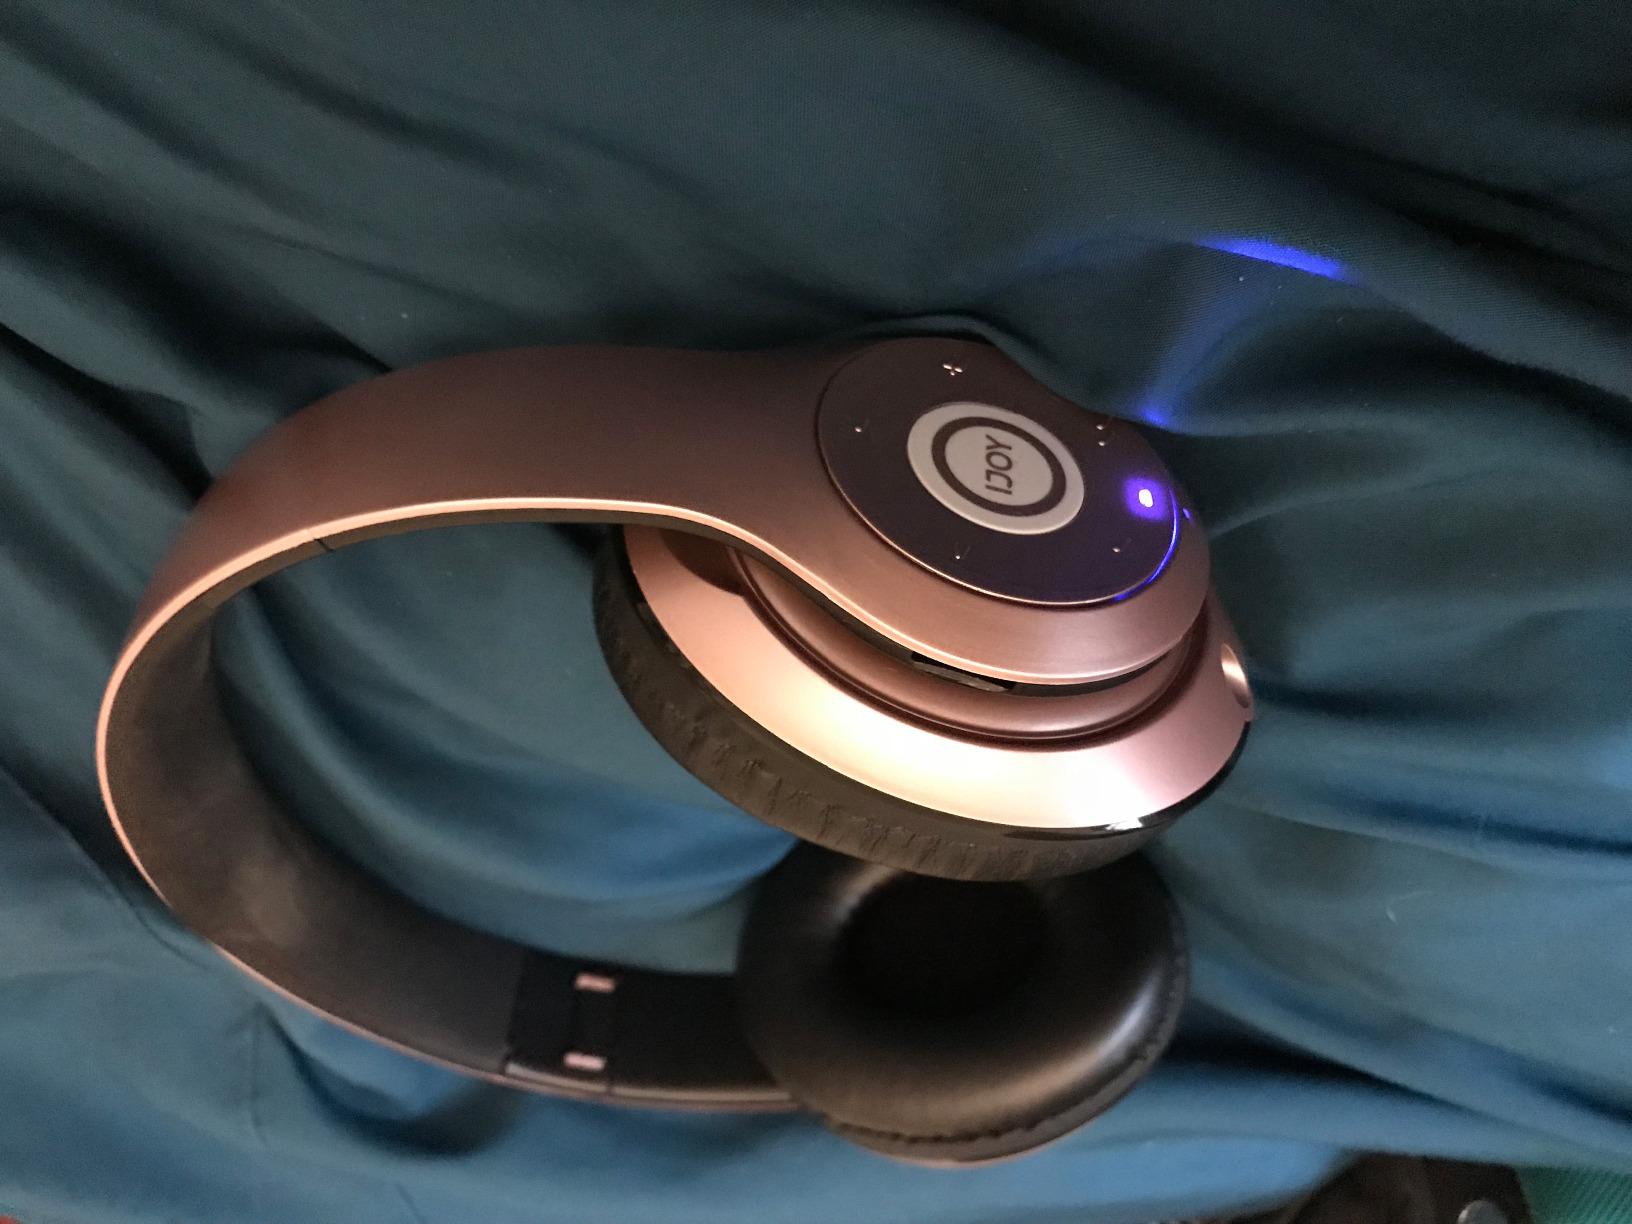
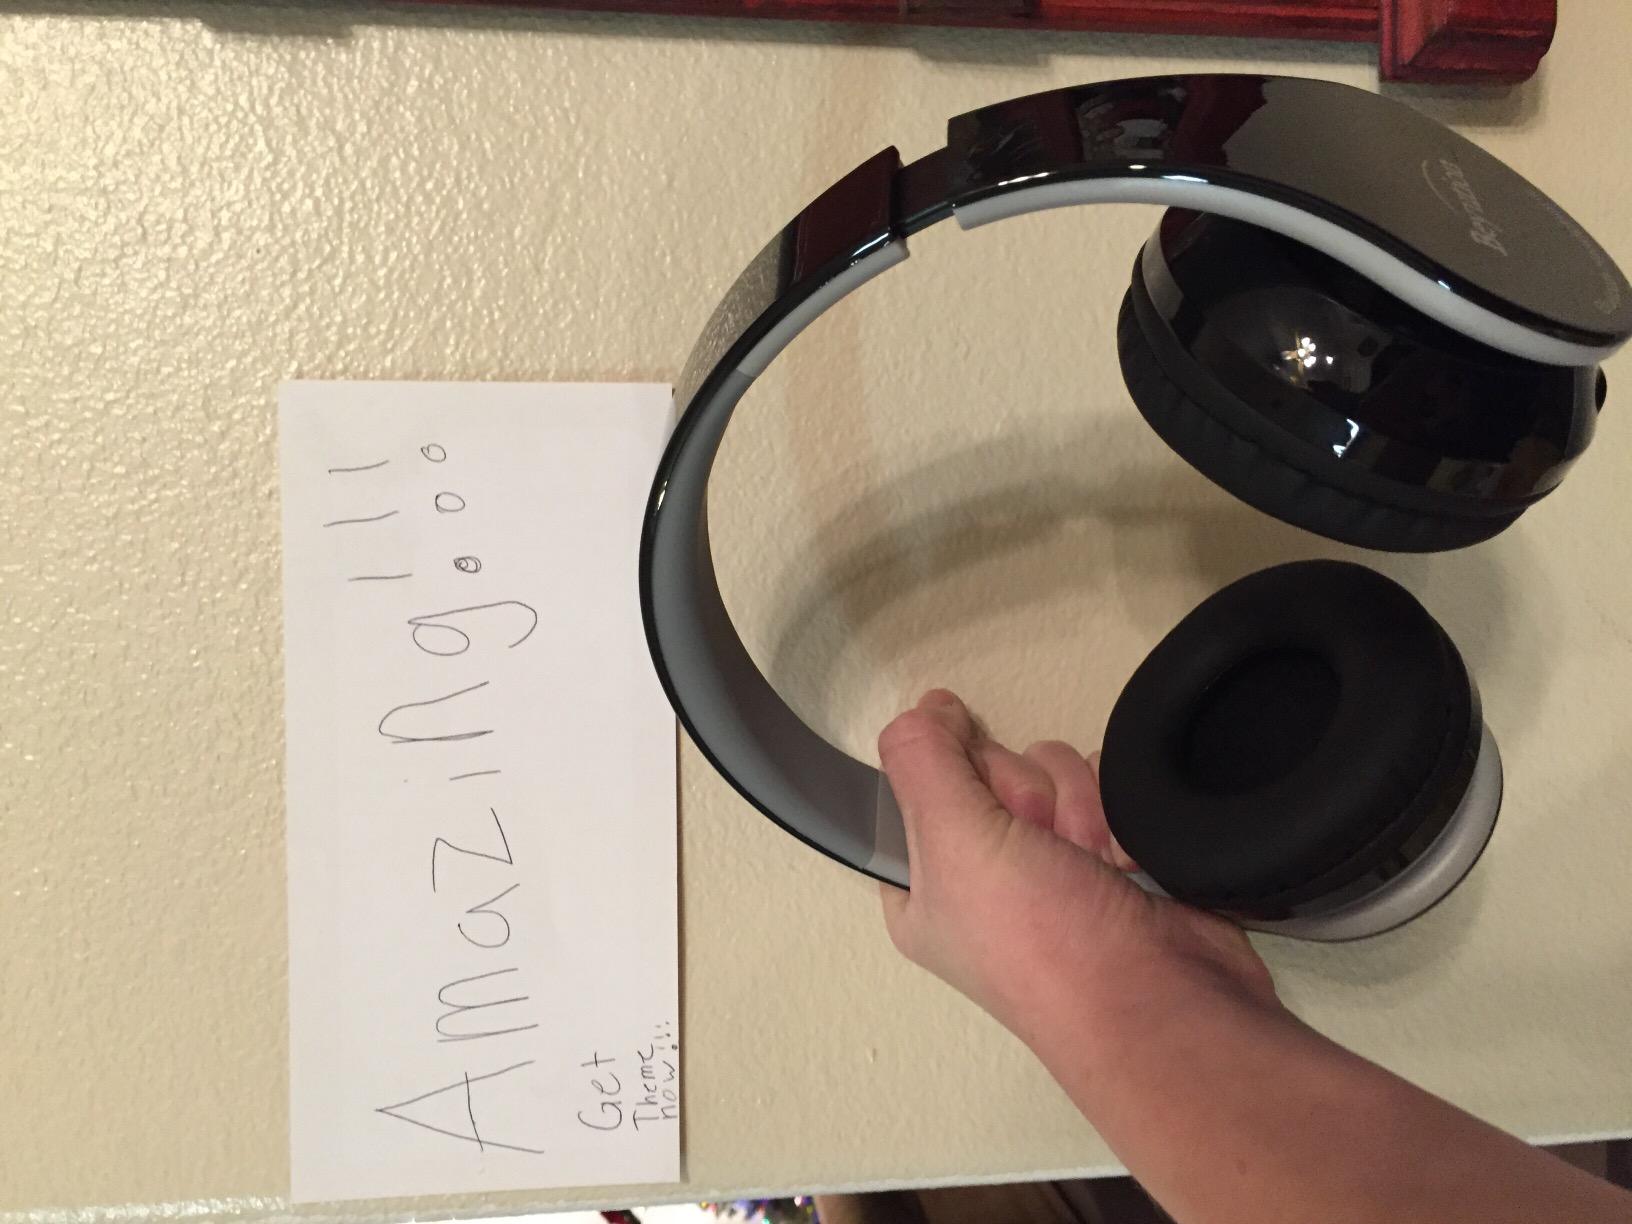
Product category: headphones
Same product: no